Rocky Mountain National Park

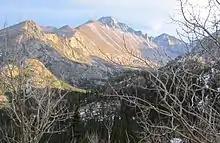
Longs Peak seen from Dream Lake trail

In the subalpine zone, lodgepole pines and huckleberry have established themselves in previous burn areas. Crystal clear lakes and fields of wildflowers are hidden among the trees. Mammals of the subalpine zone include bobcats, cougars, coyotes, elk, mule deer, chipmunks, shrews, porcupines and yellow-bellied marmots. Black bears are attracted by the berries and seeds of subalpine forests. Clark's nutcracker, Steller's jay, mountain chickadee and yellow-rumped warbler are some of the many birds found in the subalpine zone. Sprague Lake and Odessa Lake are two of the park's subalpine lakes.